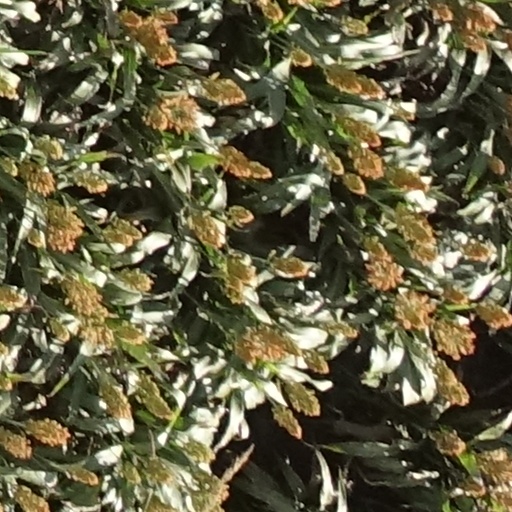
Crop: sorghum